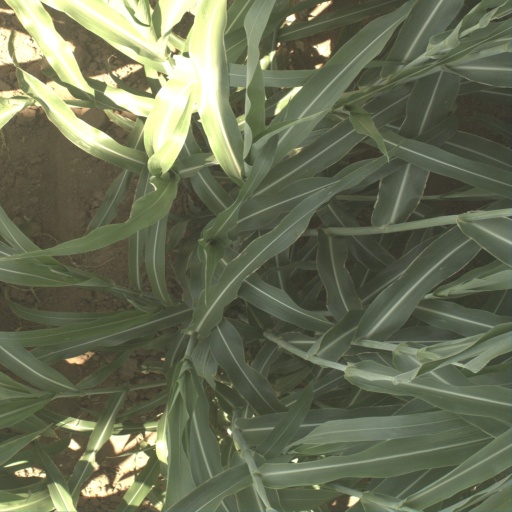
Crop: sorghum